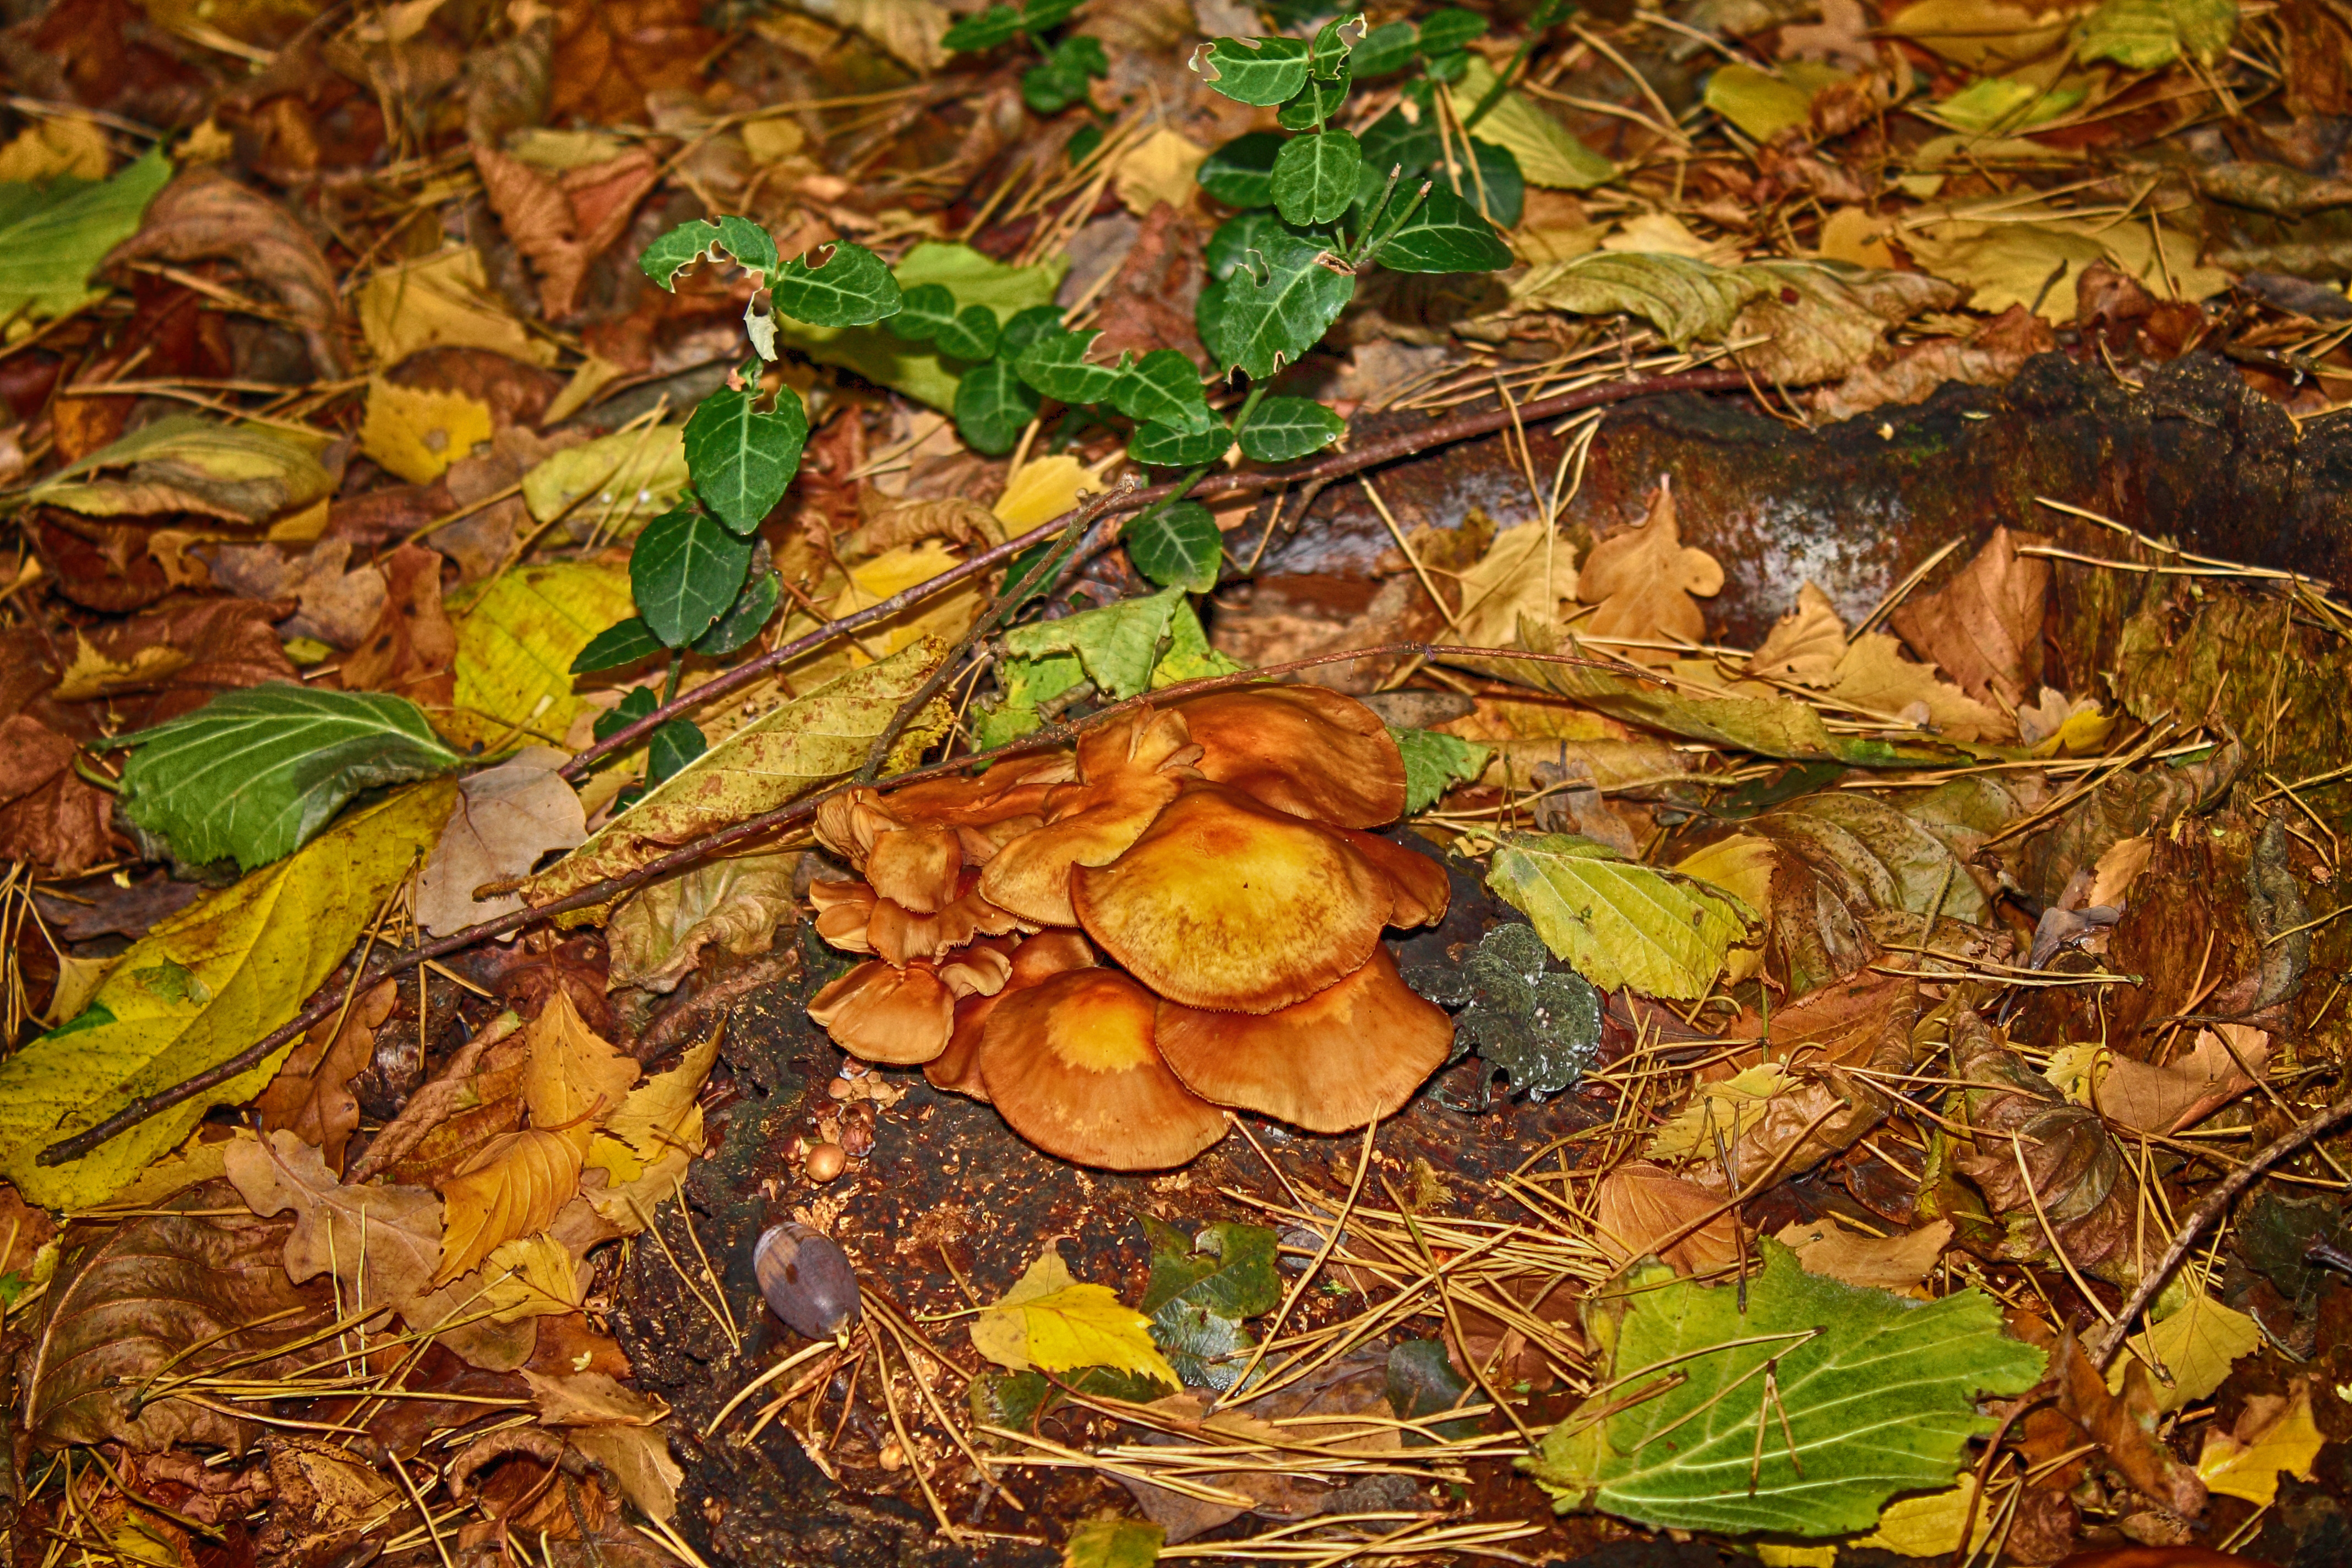
forest, tree, autumn, colours, nature, landscape, background, mushroom, leaf, deciduous, fungus, penny bun, edible mushroom, medicinal mushroom